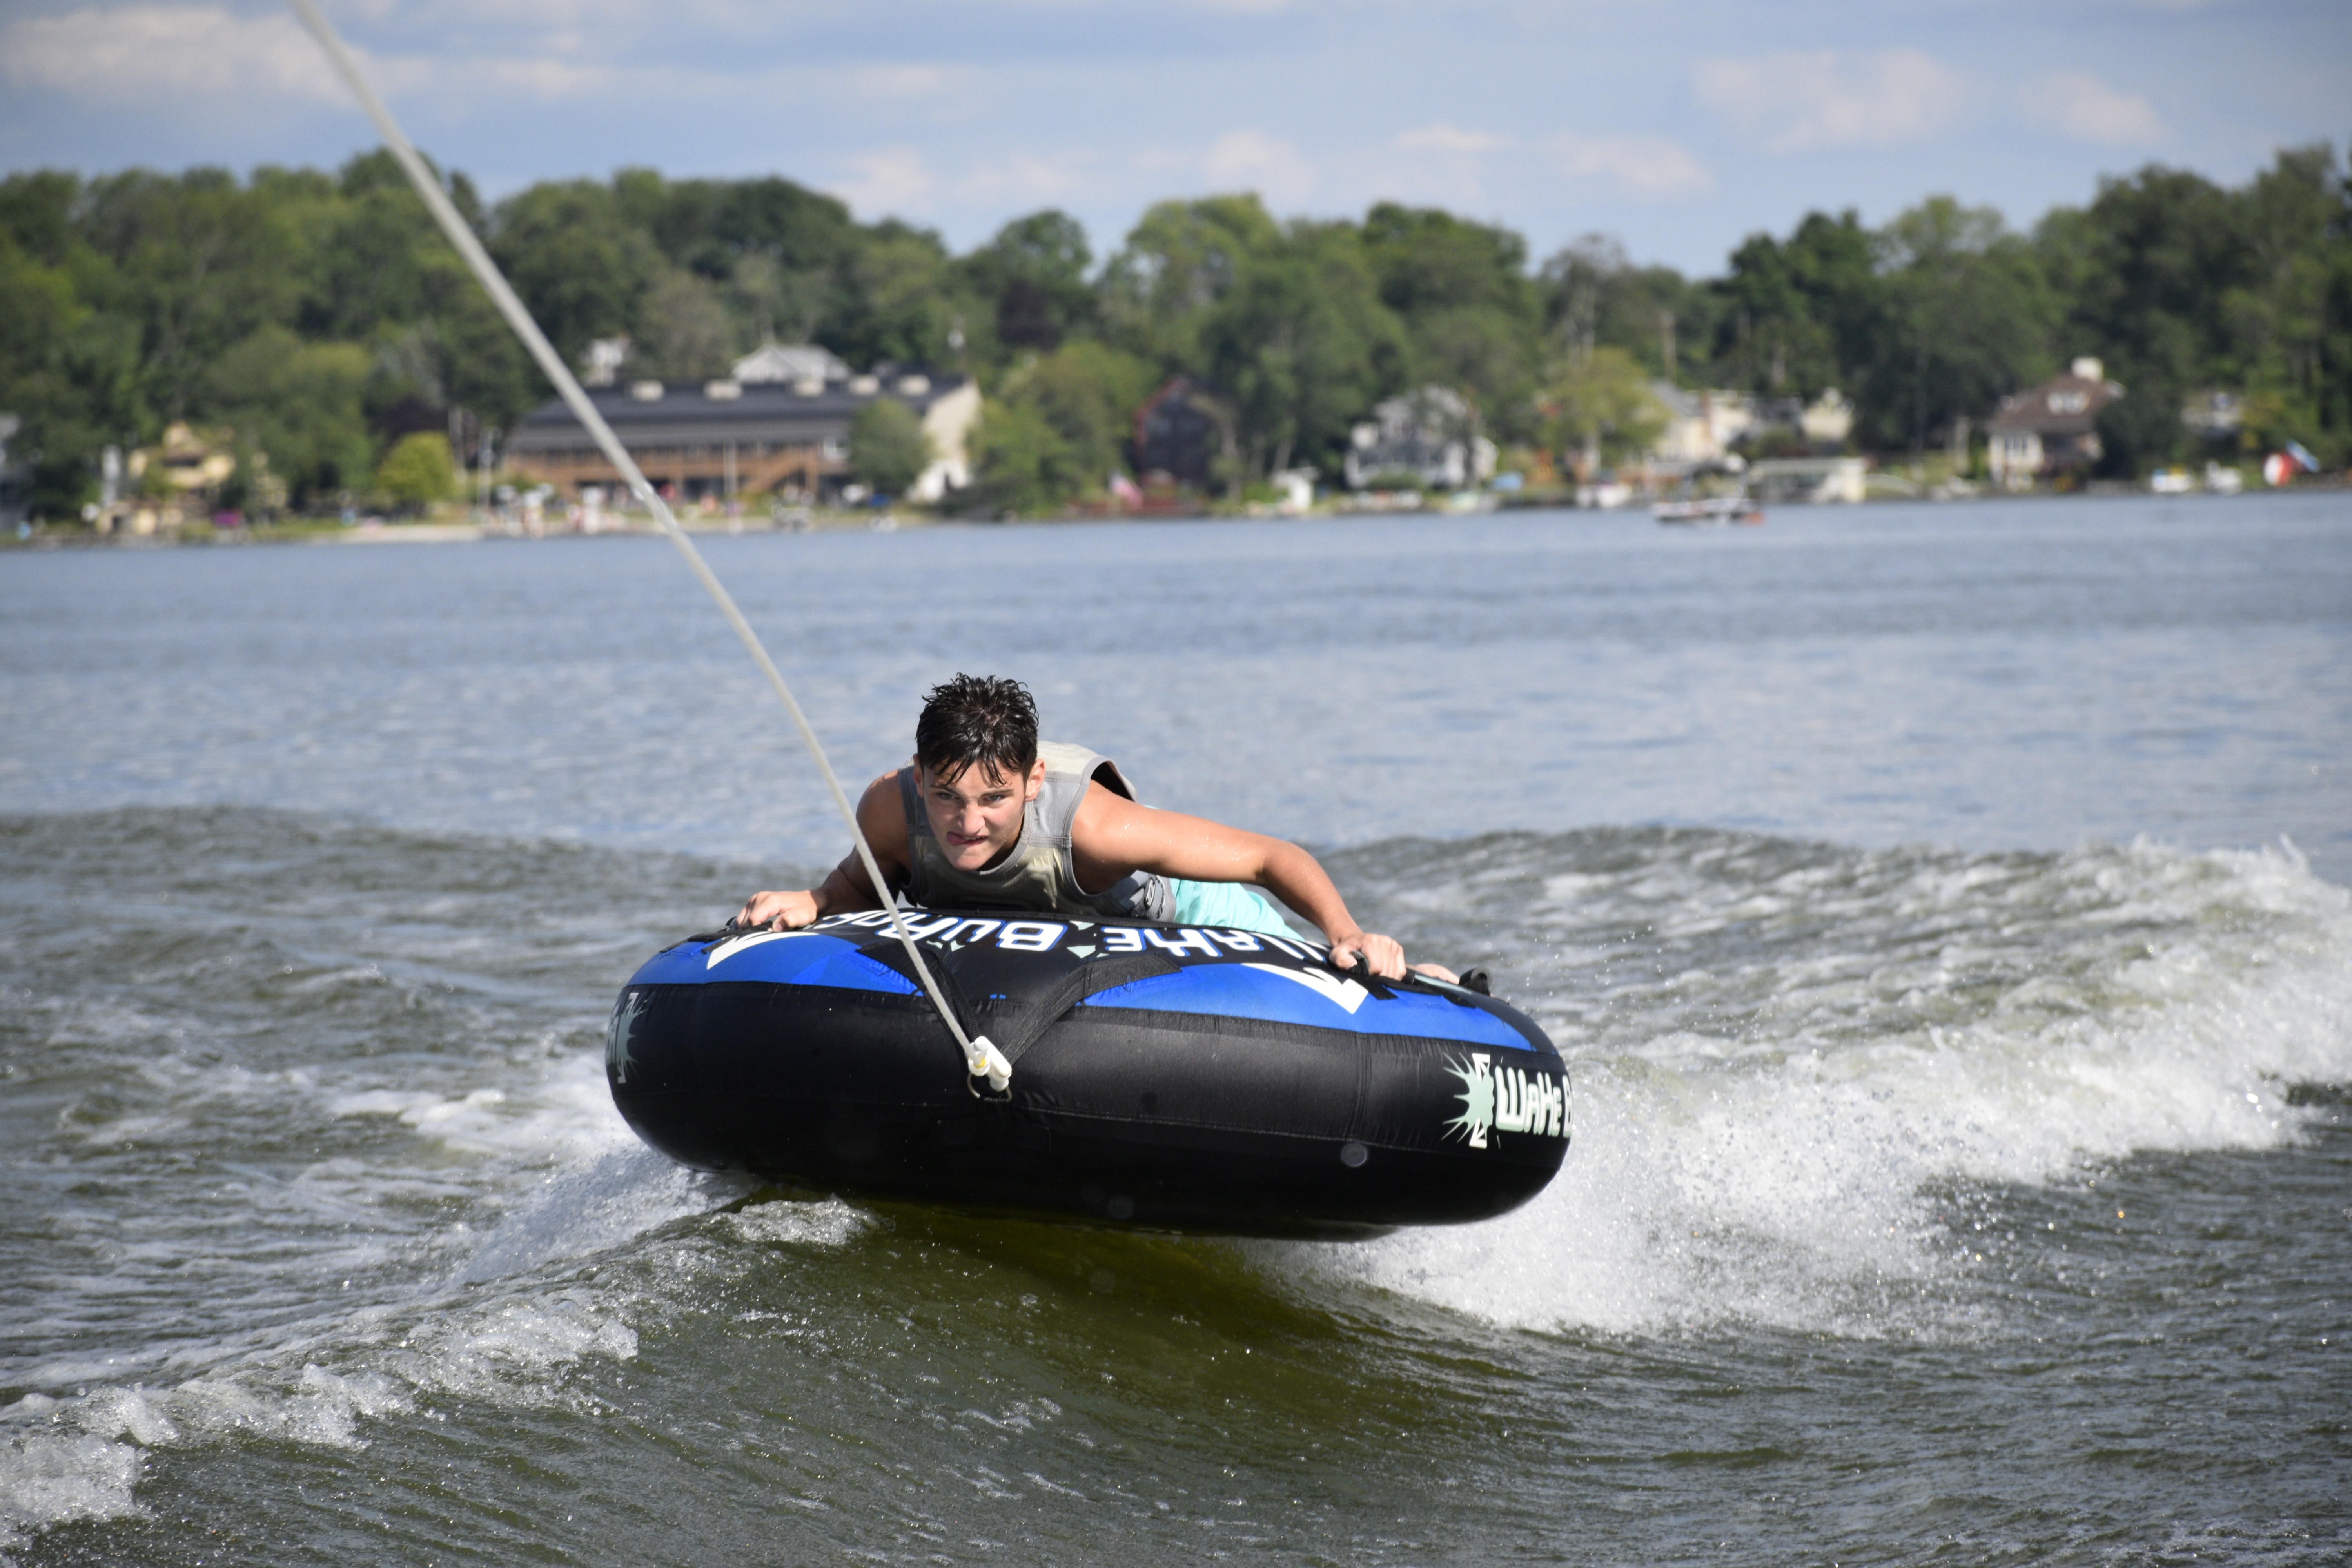
tubing, boating, powerboating, vehicle, personal water craft, recreation